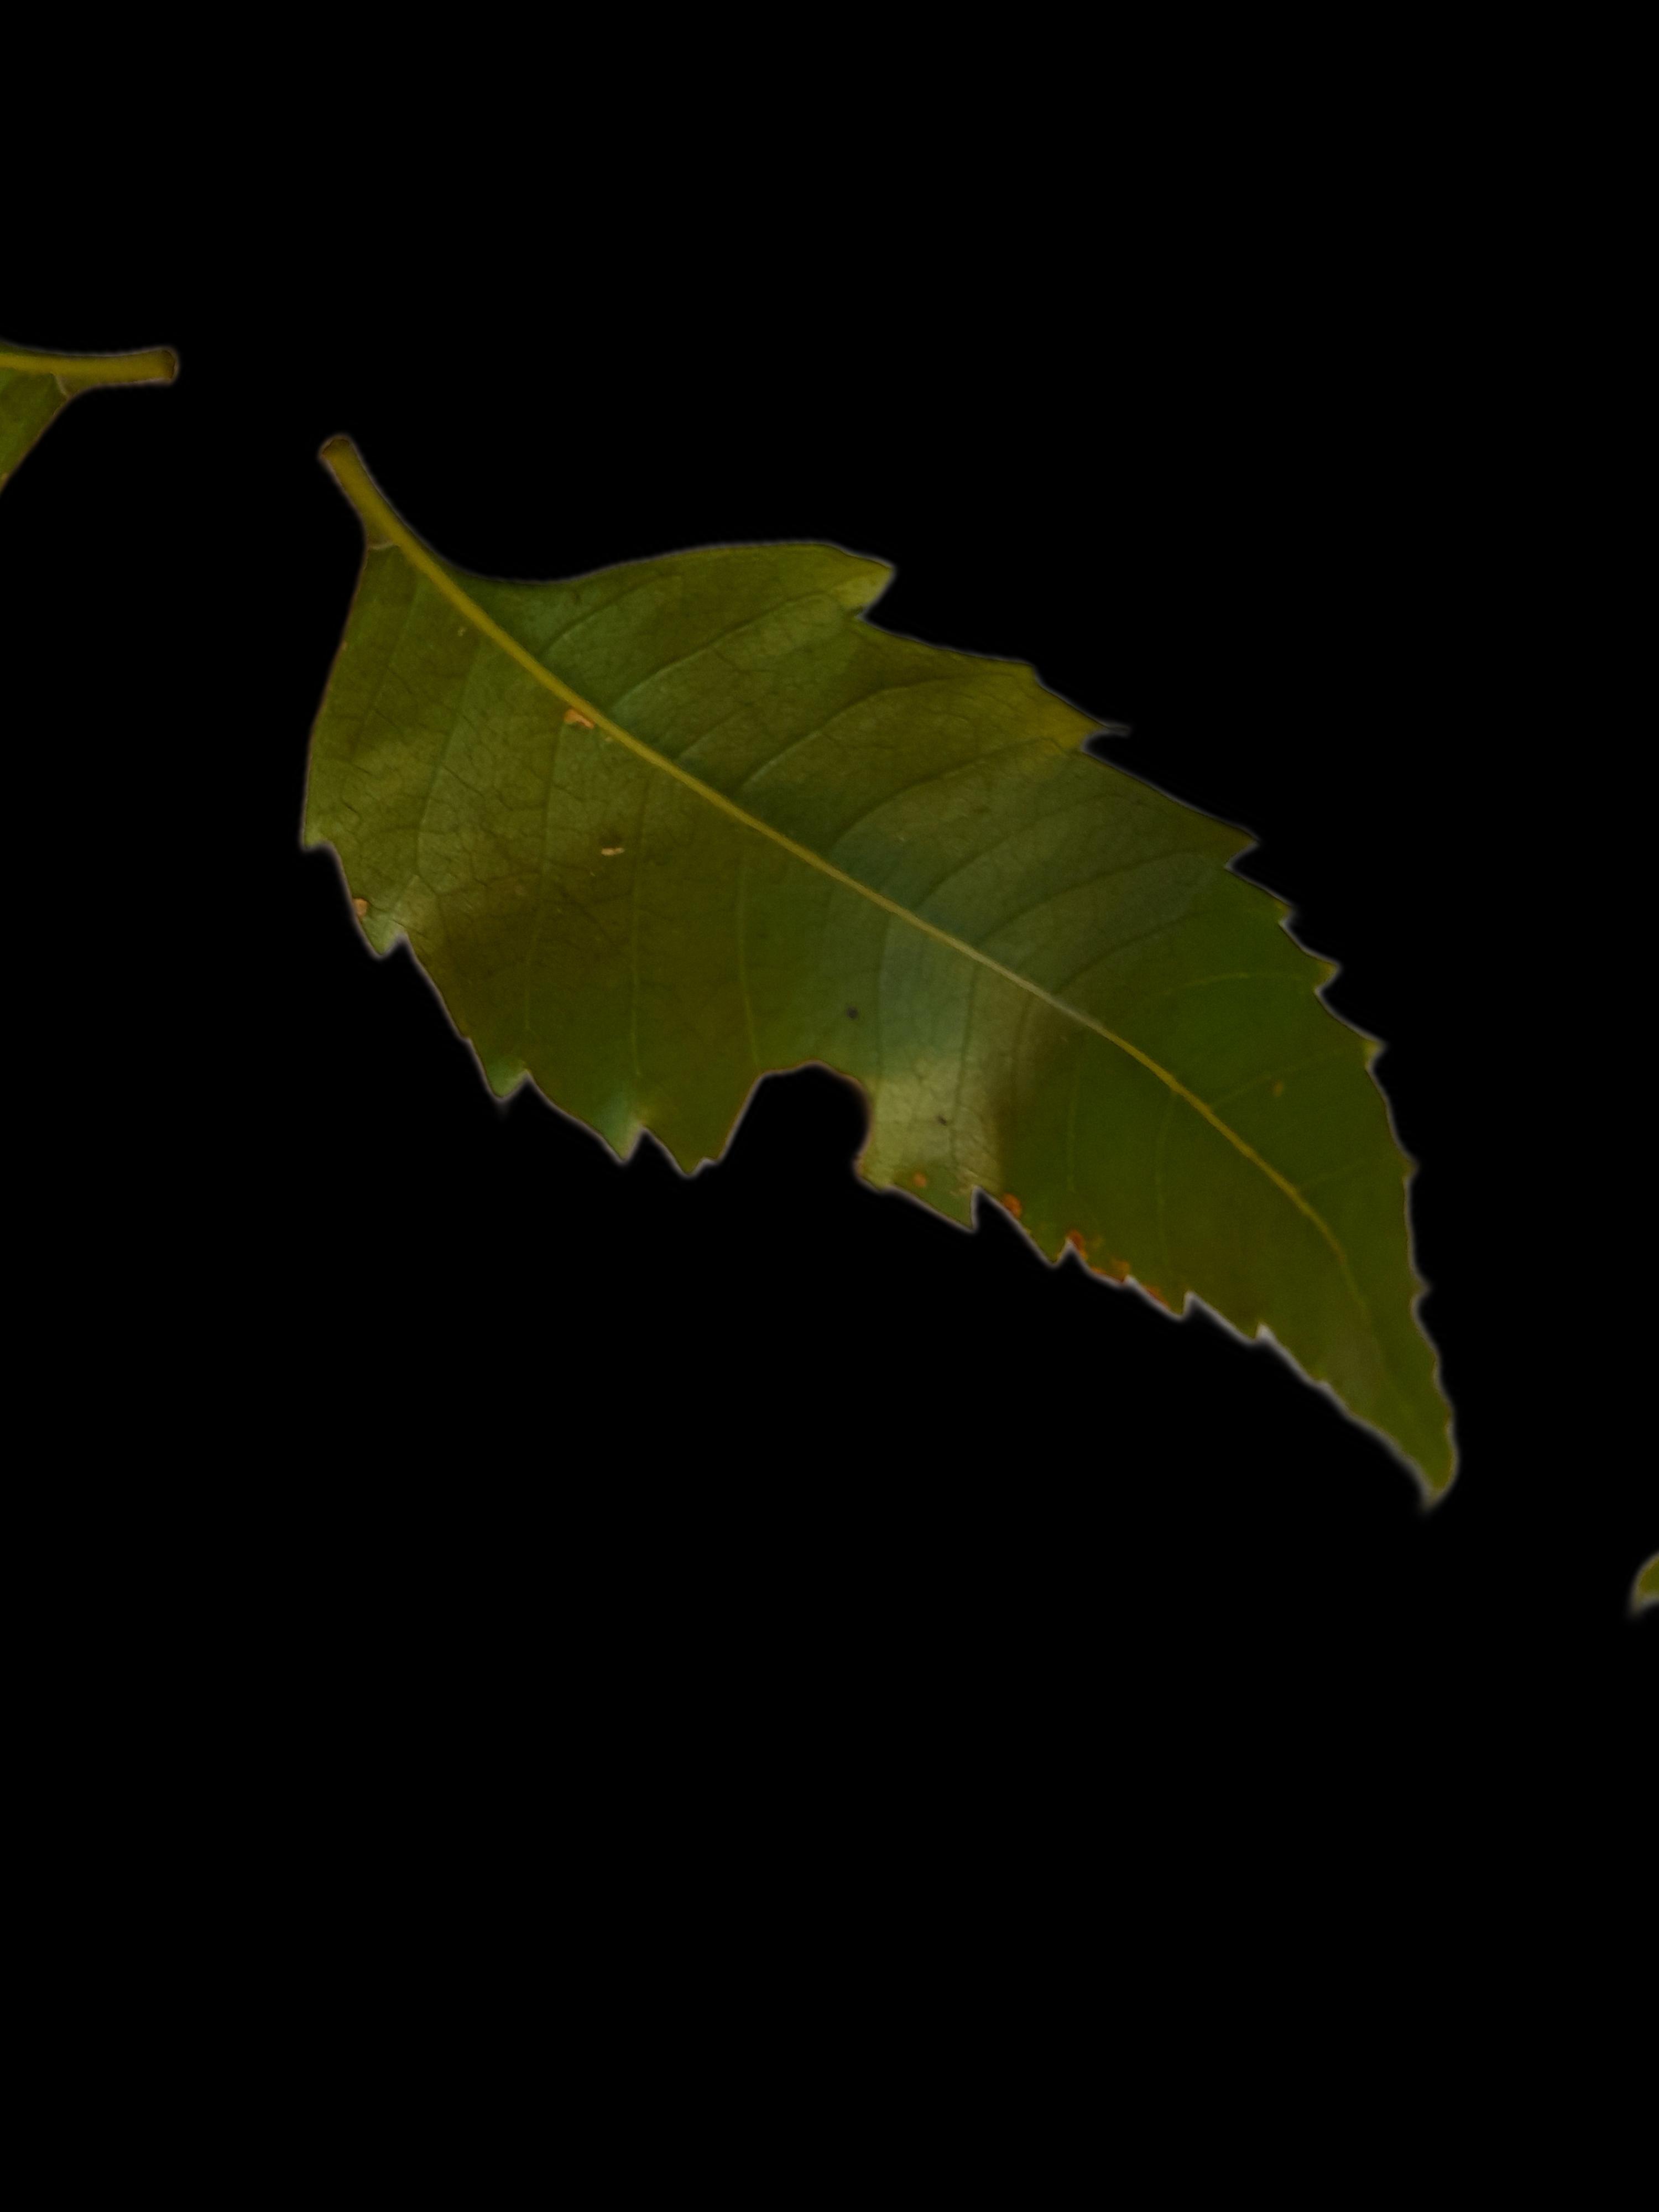
Plant: Neem